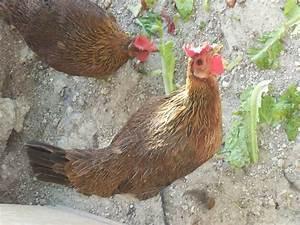
chicken